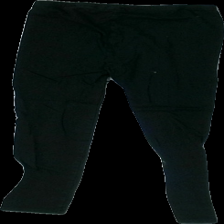
View: back
Type: Tights
Category: Children
Brand: H&M
Colors: Black
Material: 100% cotton
Cut: Regular, Tight
Size: 134
Season: All
Holes: Minor
Price range: <50
Recommended usage: Export